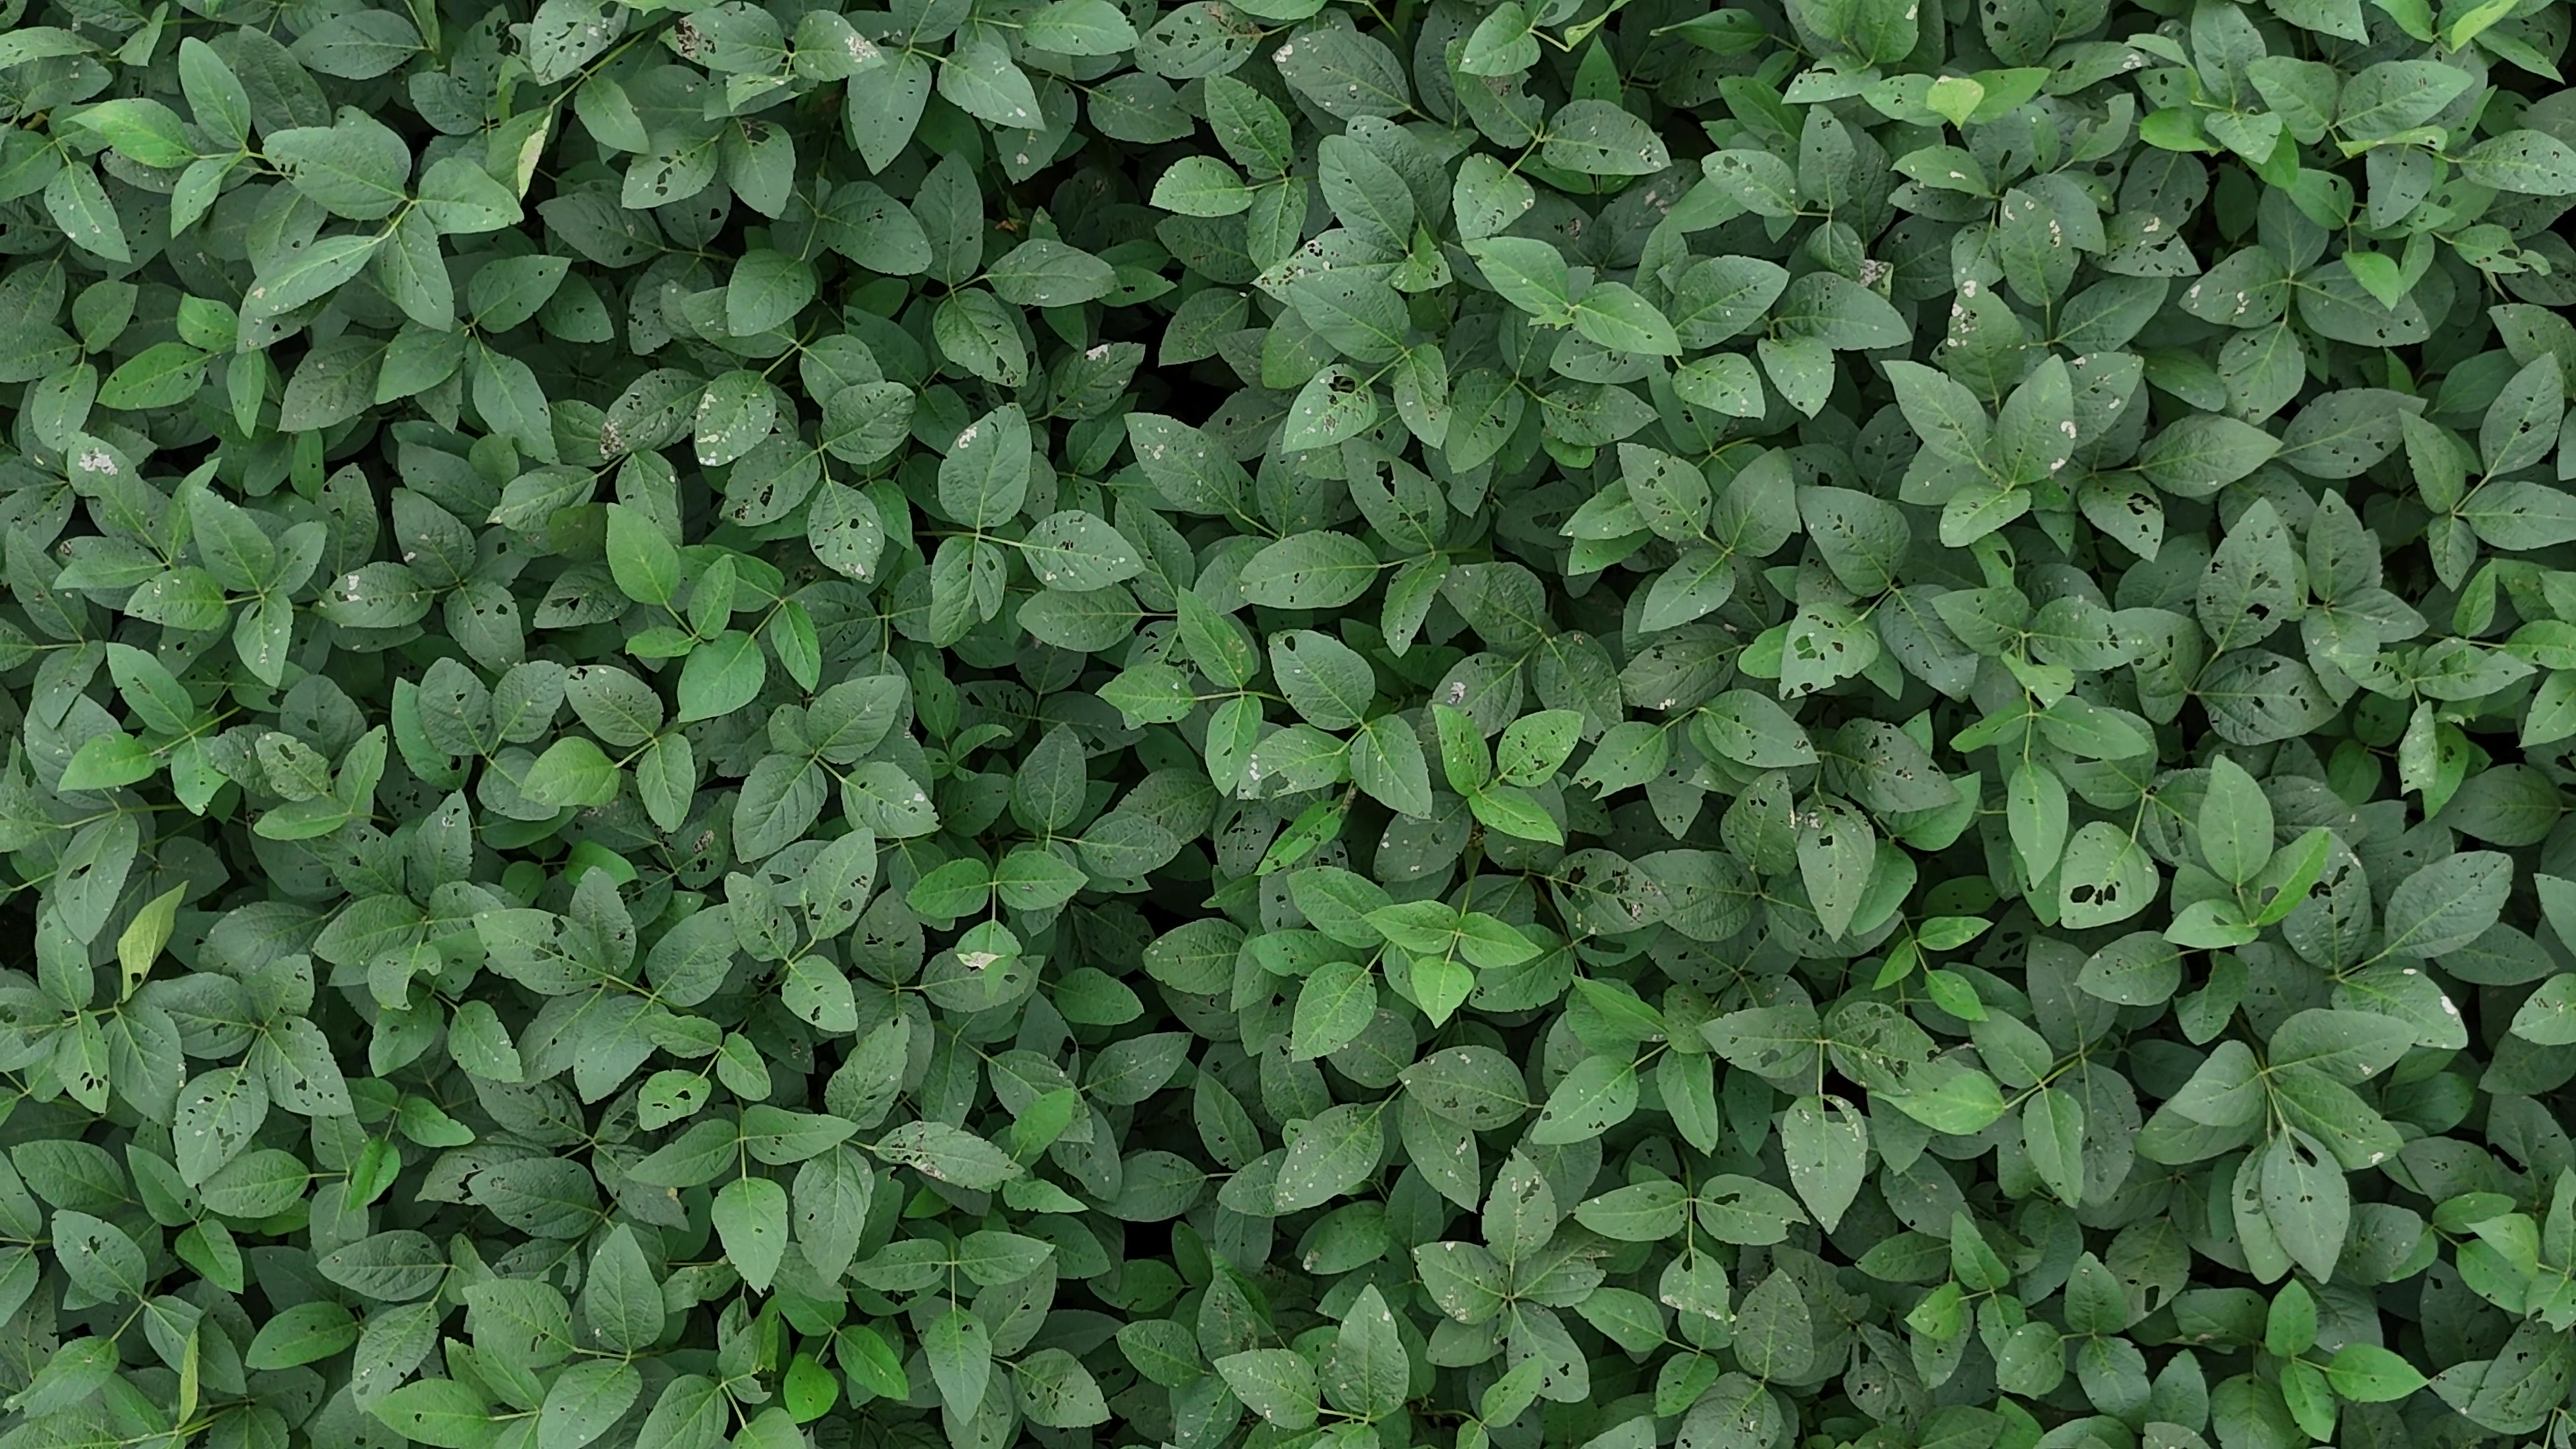
Label: Semilooper_Pest